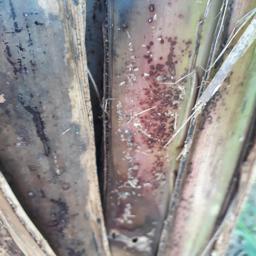
Label: PSEUDOSTEM WEEVIL